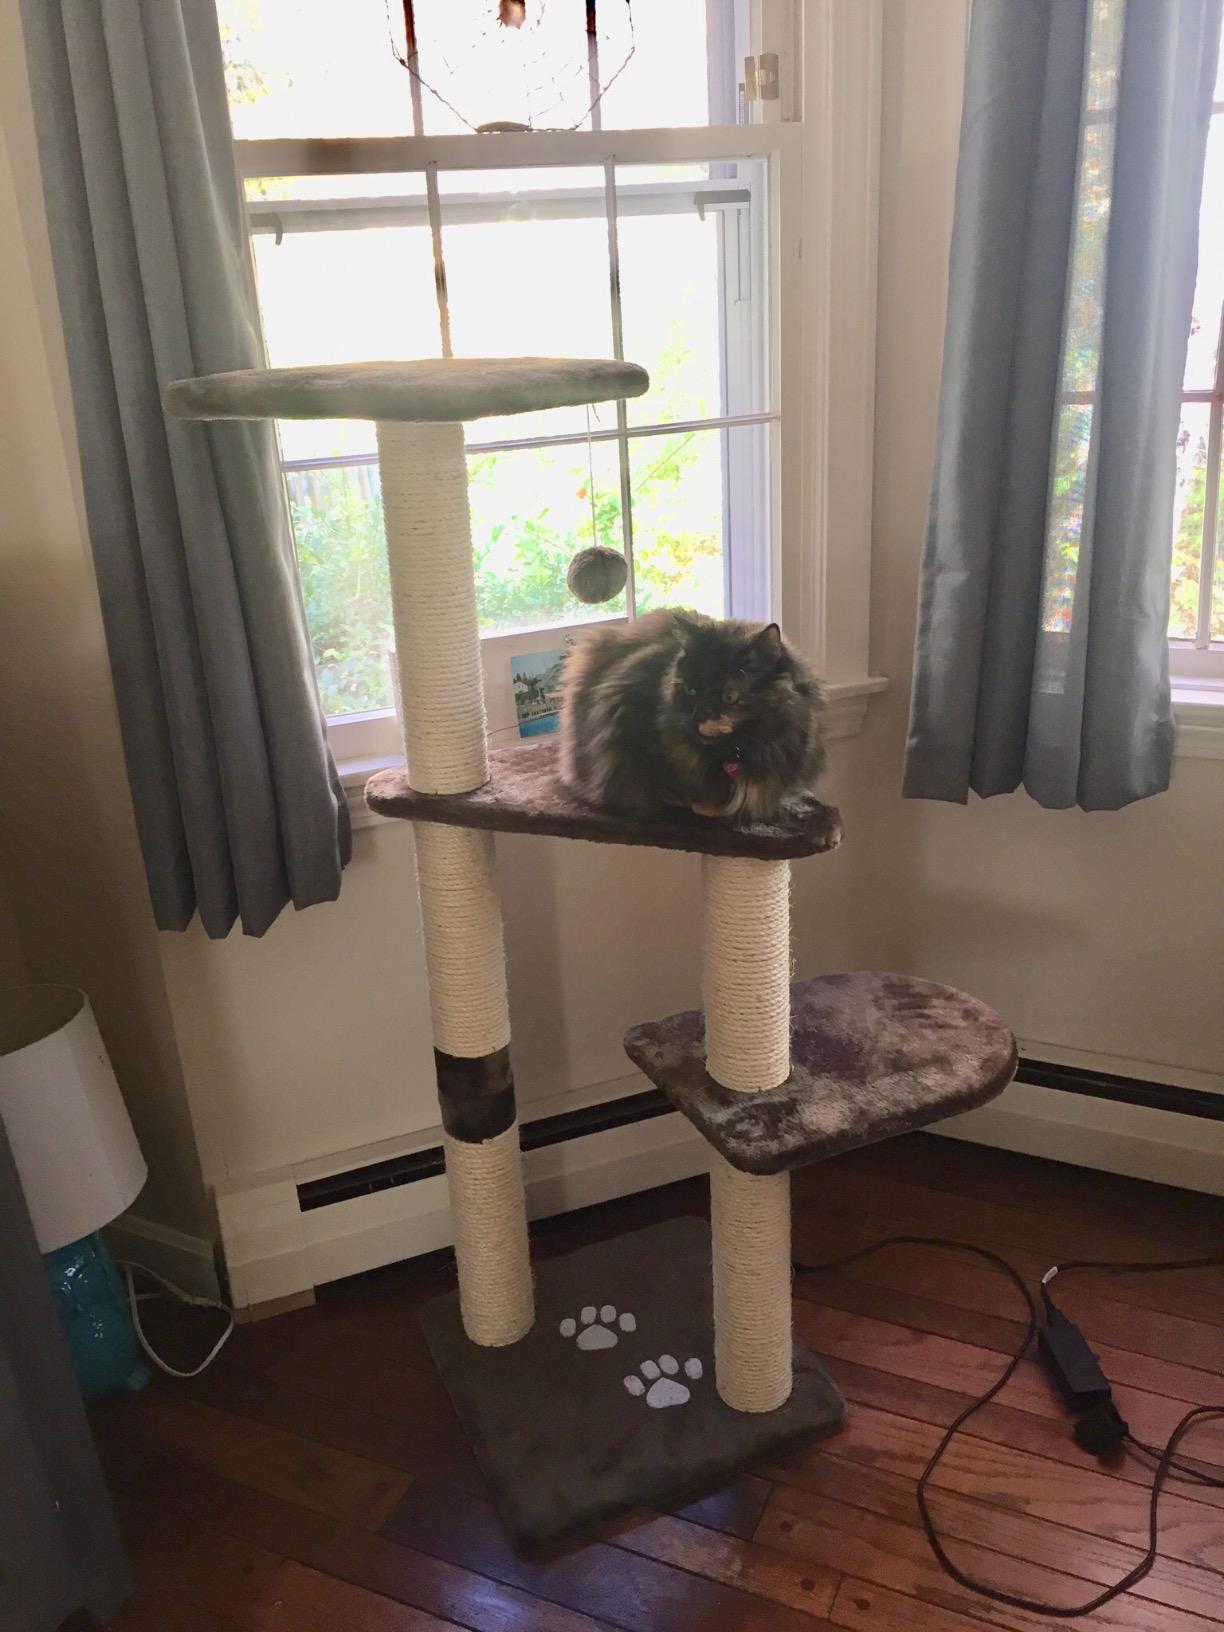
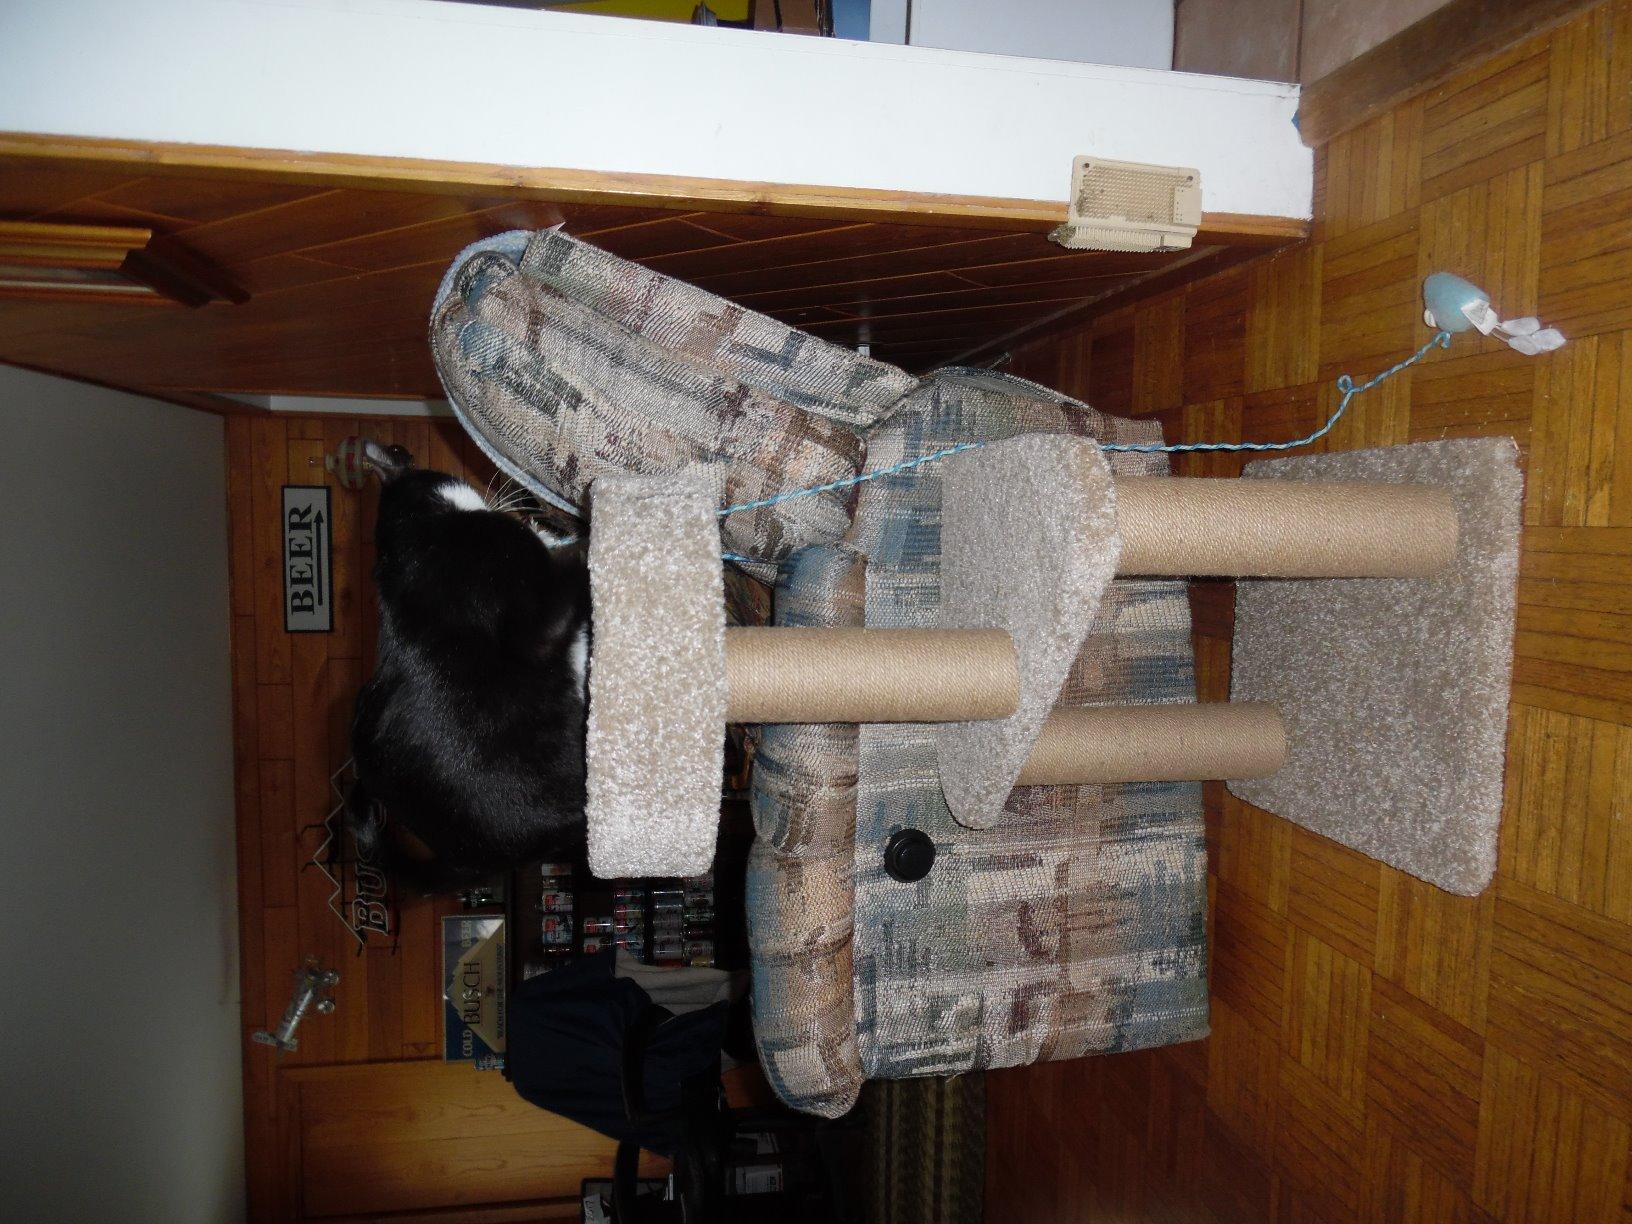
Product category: items_cat tree
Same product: no